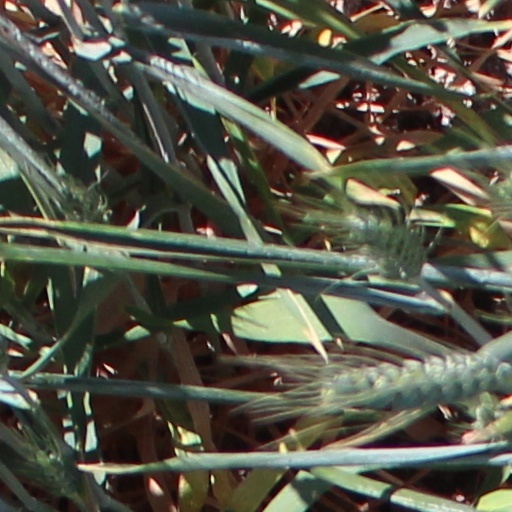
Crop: wheat